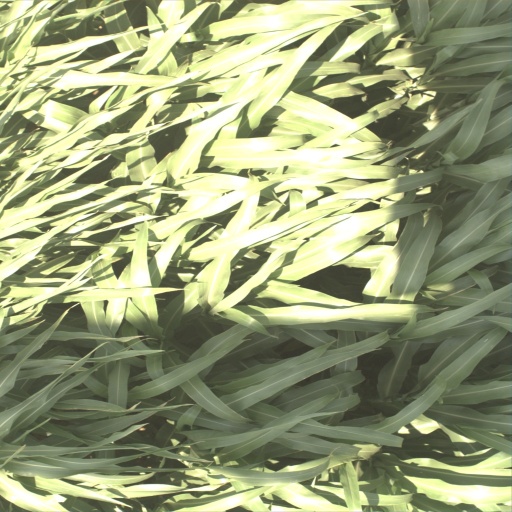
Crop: sorghum